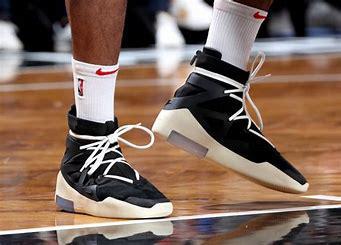
Brand: Nike
Model: Fear of God